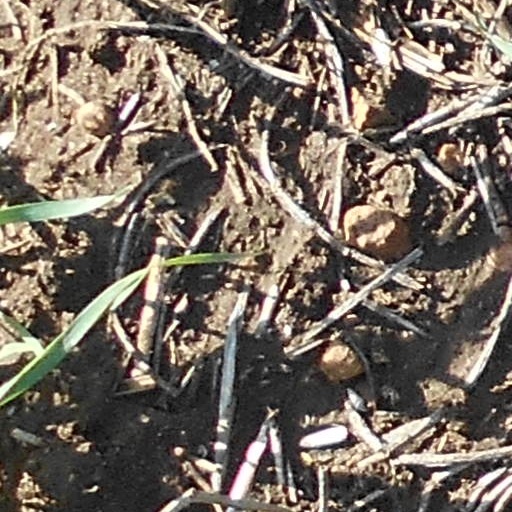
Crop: wheat